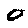
Label: 0